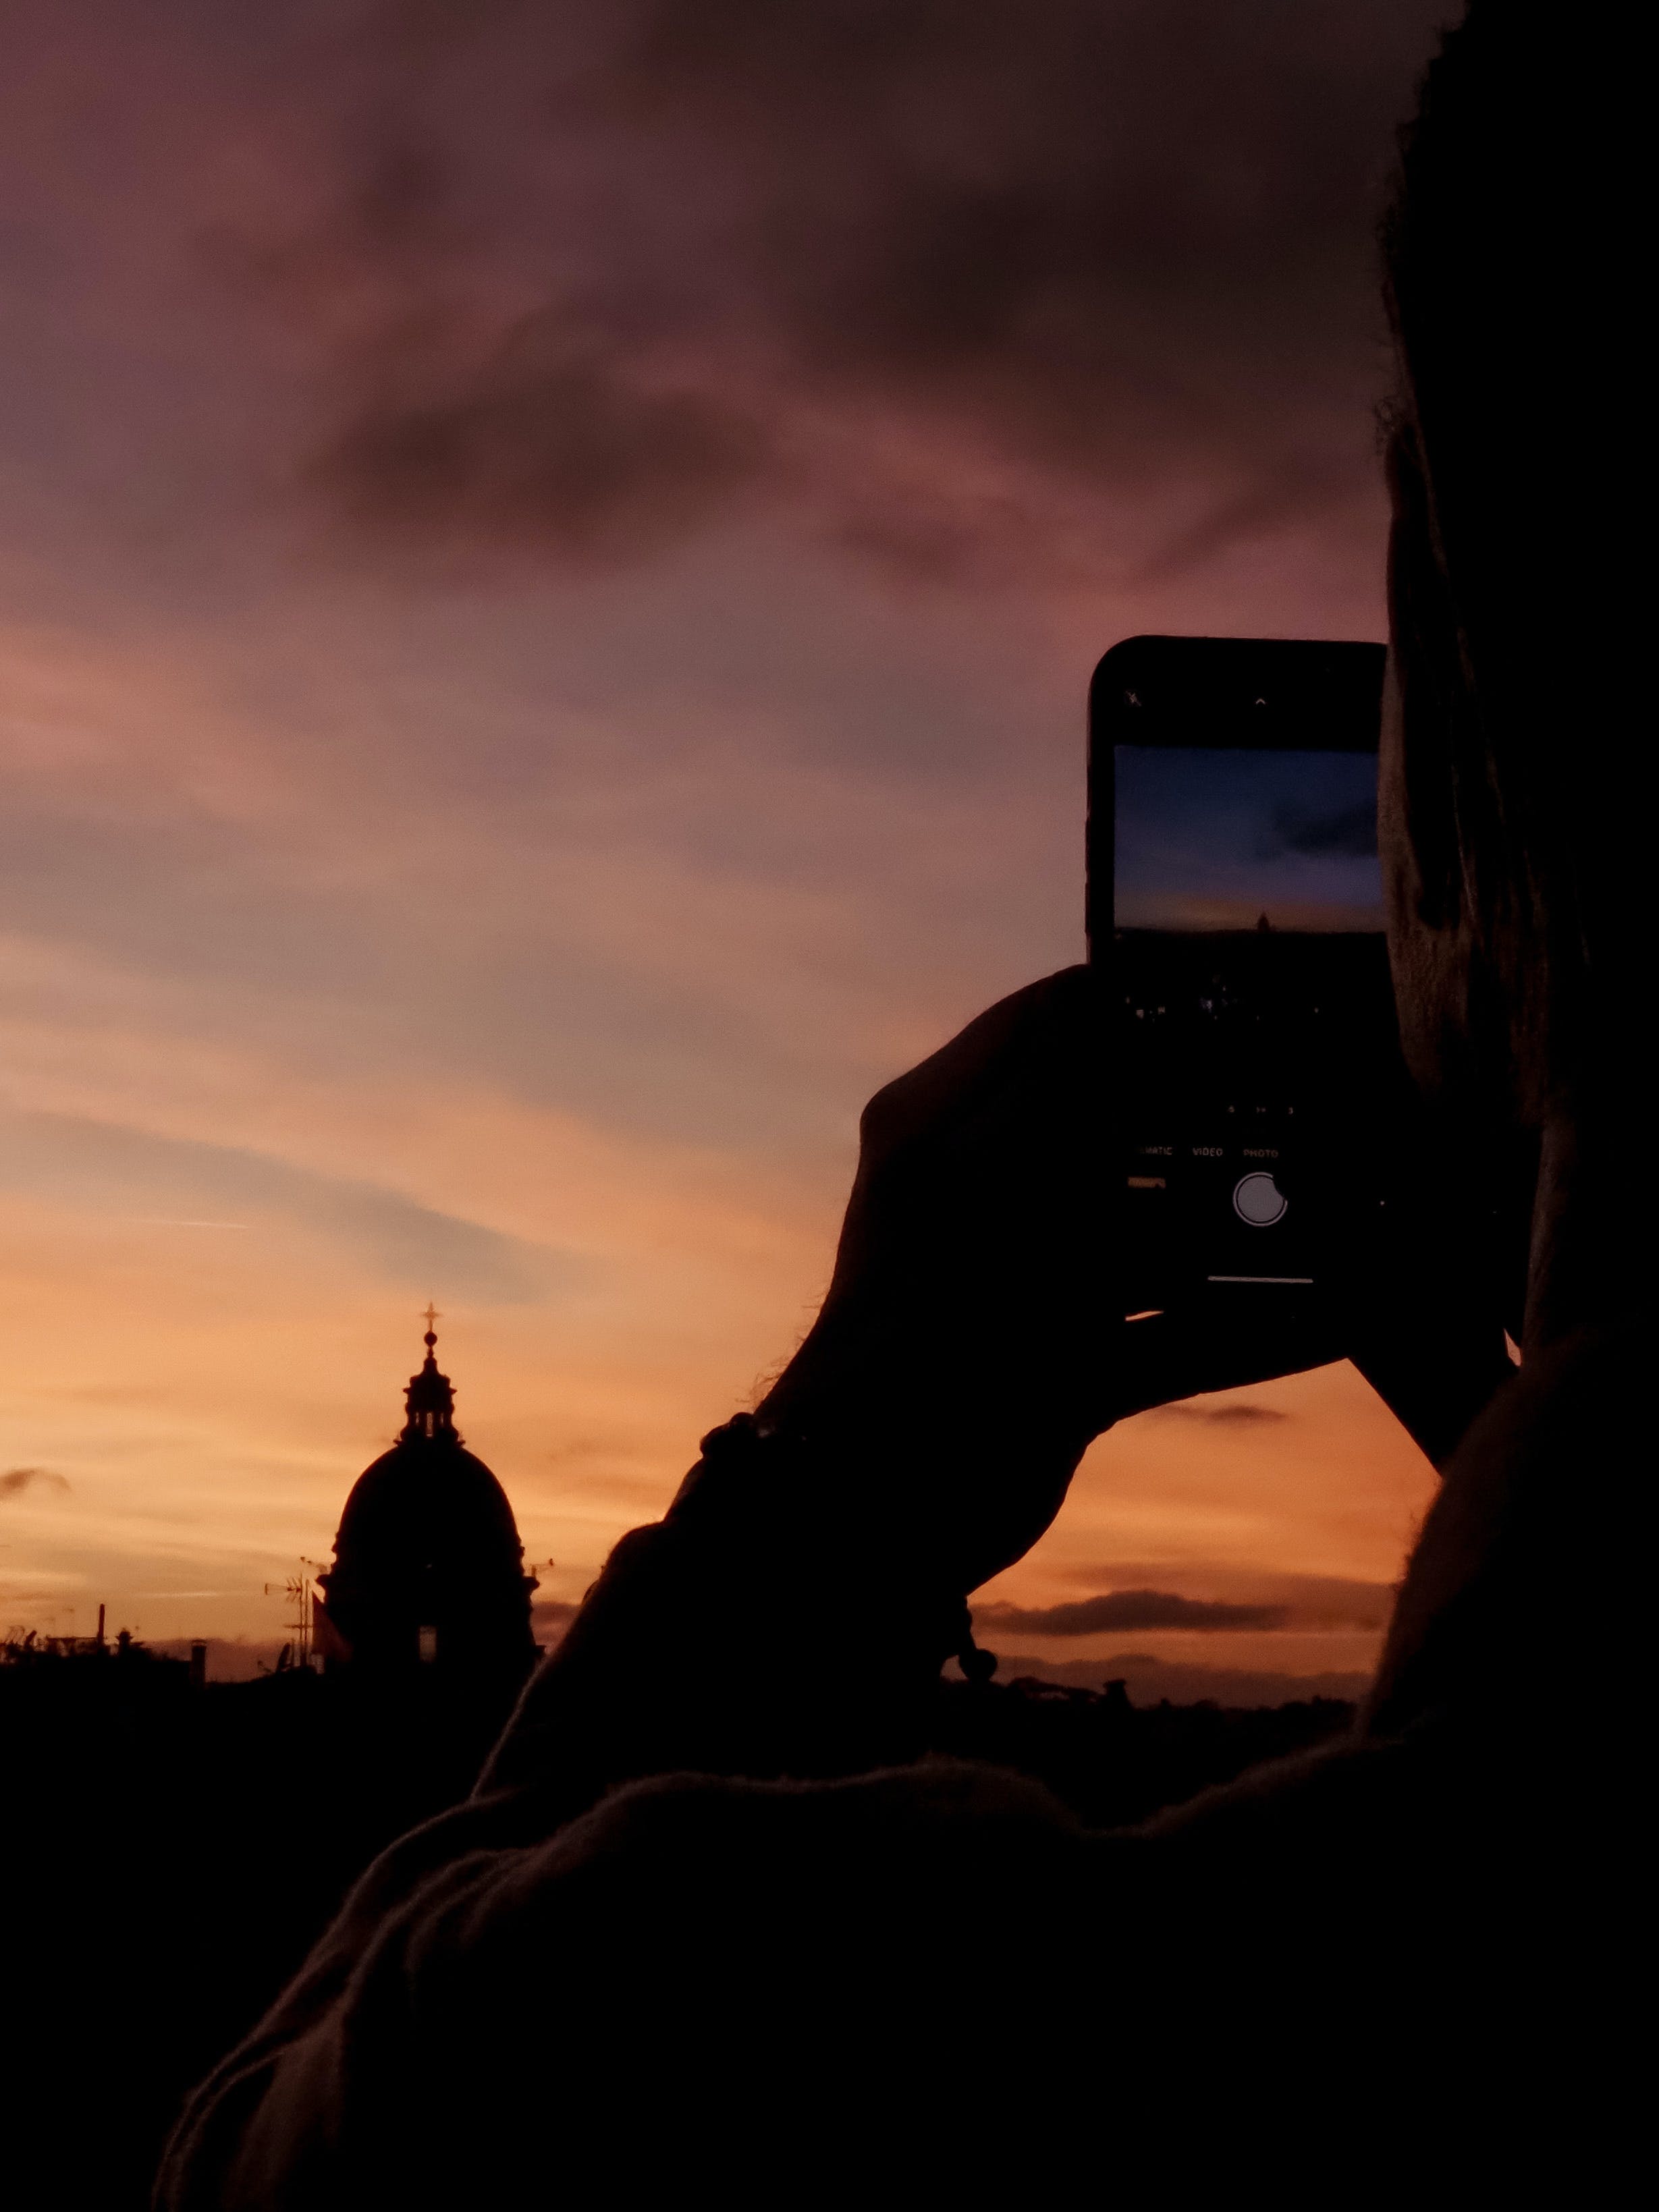
natural, cloud, sky, flash photography, dusk, sunlight, sunset, camera, Tints and shades, horizon, sunrise, landscape, eyewear, tree, travel, darkness, communication device, cumulus, afterglow, gadget, evening, backlighting, city, audio equipment, cameras optics, sitting, winter, personal protective equipment, stock photography, night, red sky at morning, reflection, helmet, heat, dawn, vacation, road, rock, hill, single lens reflex camera